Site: brandenburg
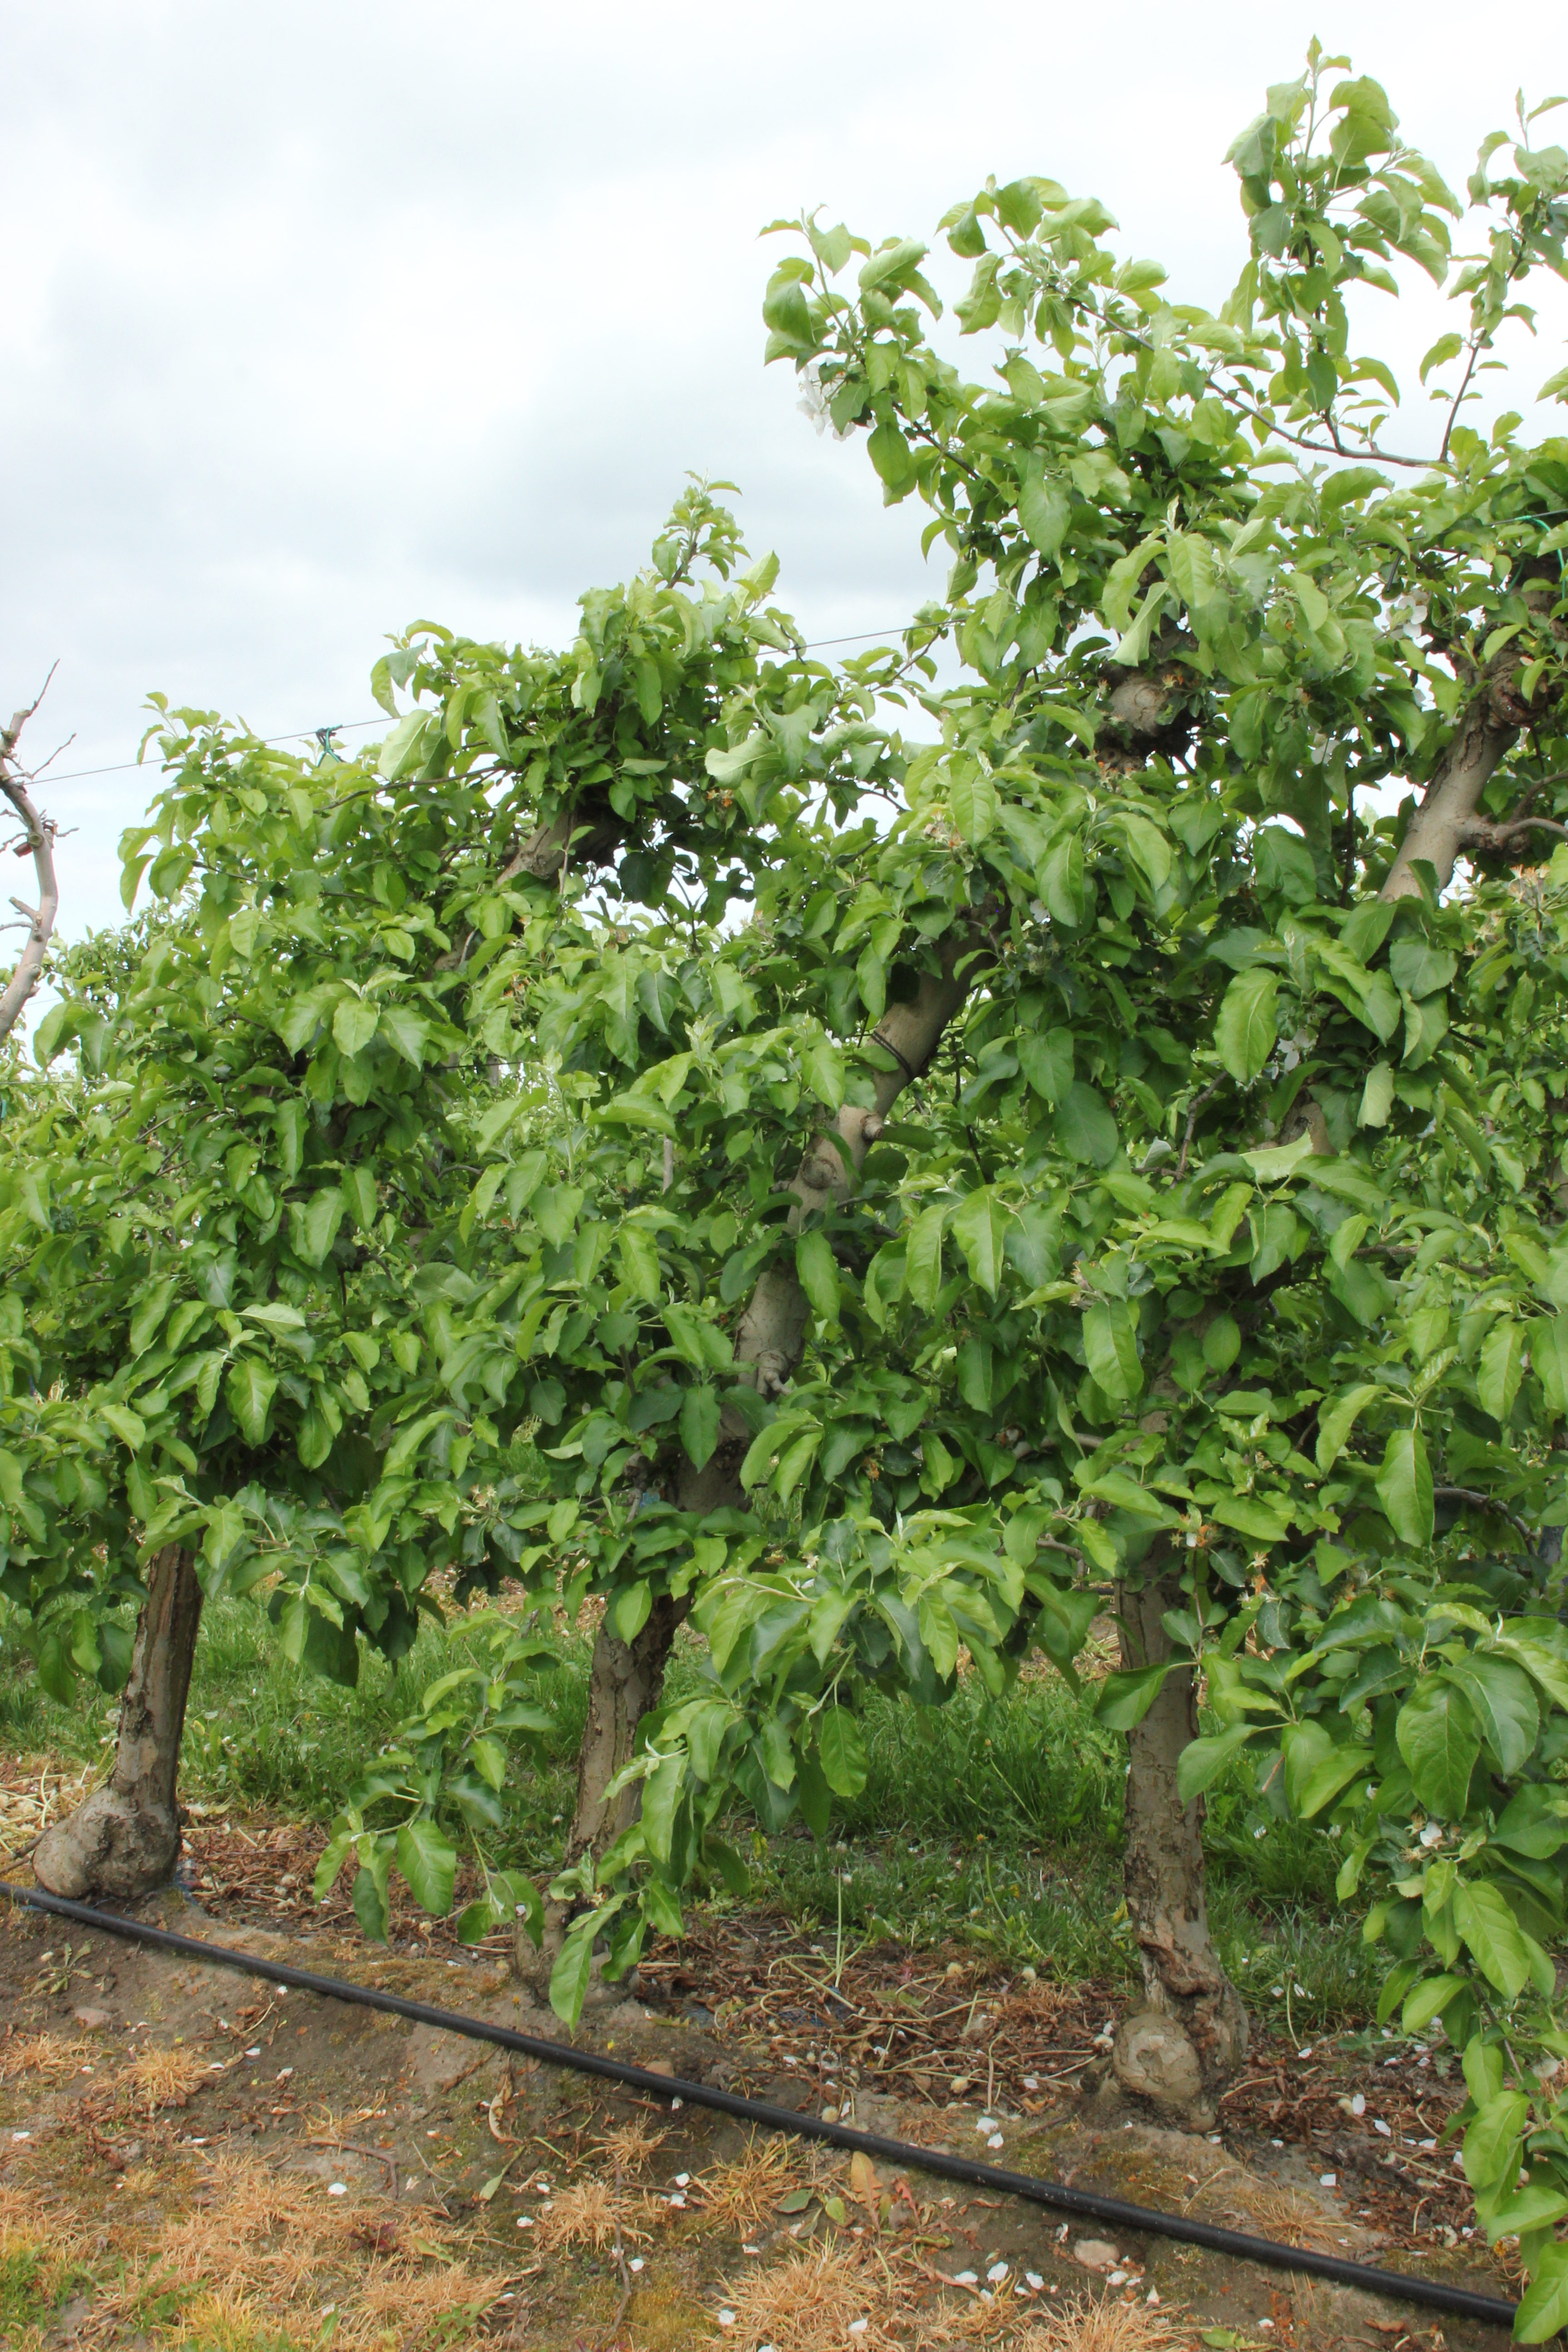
Growth stage (BBCH 67): Flowering